Viviparity

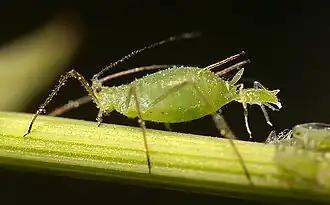
An aphid giving viviparous birth, an unusual mode of reproduction among insects

In animals, viviparity is the development of the embryo inside the body of the mother, with the maternal circulation providing for the metabolic needs of the embryo's development, until the mother gives birth to a fully or partially developed juvenile that is at least metabolically independent. This is opposed to oviparity, where the embryos develop independently outside the mother in eggs until they are developed enough to break out as hatchlings; and ovoviviparity, where the embryos are developed in eggs that remain carried inside the mother's body until the hatchlings emerge from the mother as juveniles, similar to a live birth.